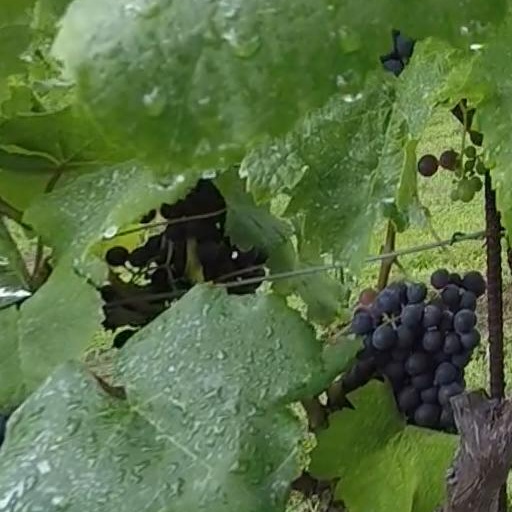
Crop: grape